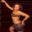
Label: woman